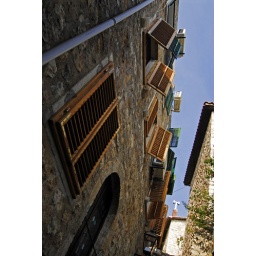
Montenegro, Ulcinj, low angle view of window shutters on building exterior against clear blue sky